Olivera Lazarević

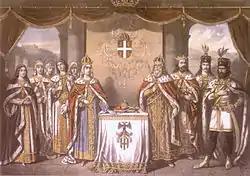
"Tsar Lazar and his family" (ca. 1860) by Pavle Čortanović. Olivera Despina is shown as the first from the left.

Olivera was born around 1372, the youngest daughter of Prince Lazar and Princess Milica of Serbia. Her mother was a descendant of Grand Prince (Veliki Župan) Stefan Nemanja, the founder of the Nemanjić dynasty and the fourth cousin once removed of Emperor Dušan of Serbia. Olivera had four older sisters—Mara (mother of Serbian despot Đurađ Branković), Dragana, Teodora, and Jelena (mother of Balša III, the last ruler of Zeta)—and two younger brothers—Serbian despot Stefan Lazarević and Vuk.